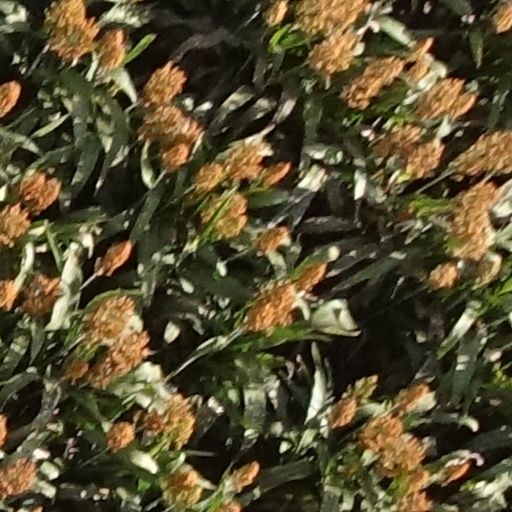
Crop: sorghum